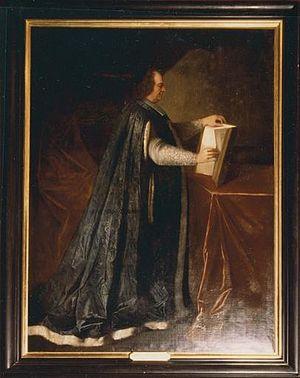
Henri-Charles du Camboust, duc de Coislin, est un prélat français né à Paris le 15 septembre 1665 et mort dans la même ville le 28 novembre 1732, neveu de Pierre de Coislin. Il est évêque de Metz de 1697 à sa mort en 1732.